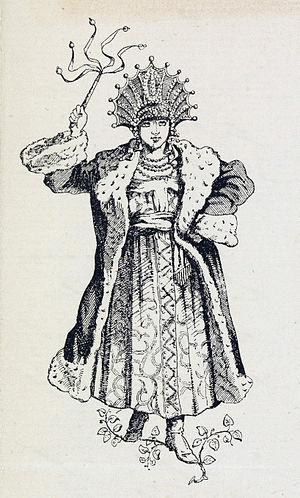
Leopold von Sacher-Masoch, né le 27 janvier 1836 à Lemberg en royaume de Galicie et de Lodomérie et mort le 9 mars 1895 à Lindheim, est un historien et écrivain journaliste. Le mot masochisme est formé à partir de son nom.